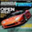
Label: automobile